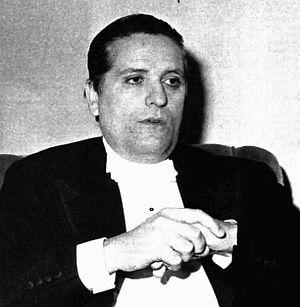
Franco Mannino est un pianiste, directeur d'opéra, compositeur de musique de film, dramaturge et romancier italien.